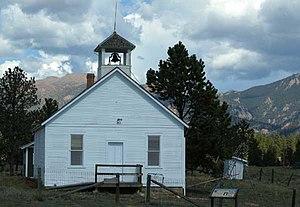
Tarryall est une localité américaine située dans le comté de Park, dans l’État du Colorado, à une altitude de 2 656 m.
Le comté de Park est un comté du Colorado. Son chef-lieu est Fairplay.